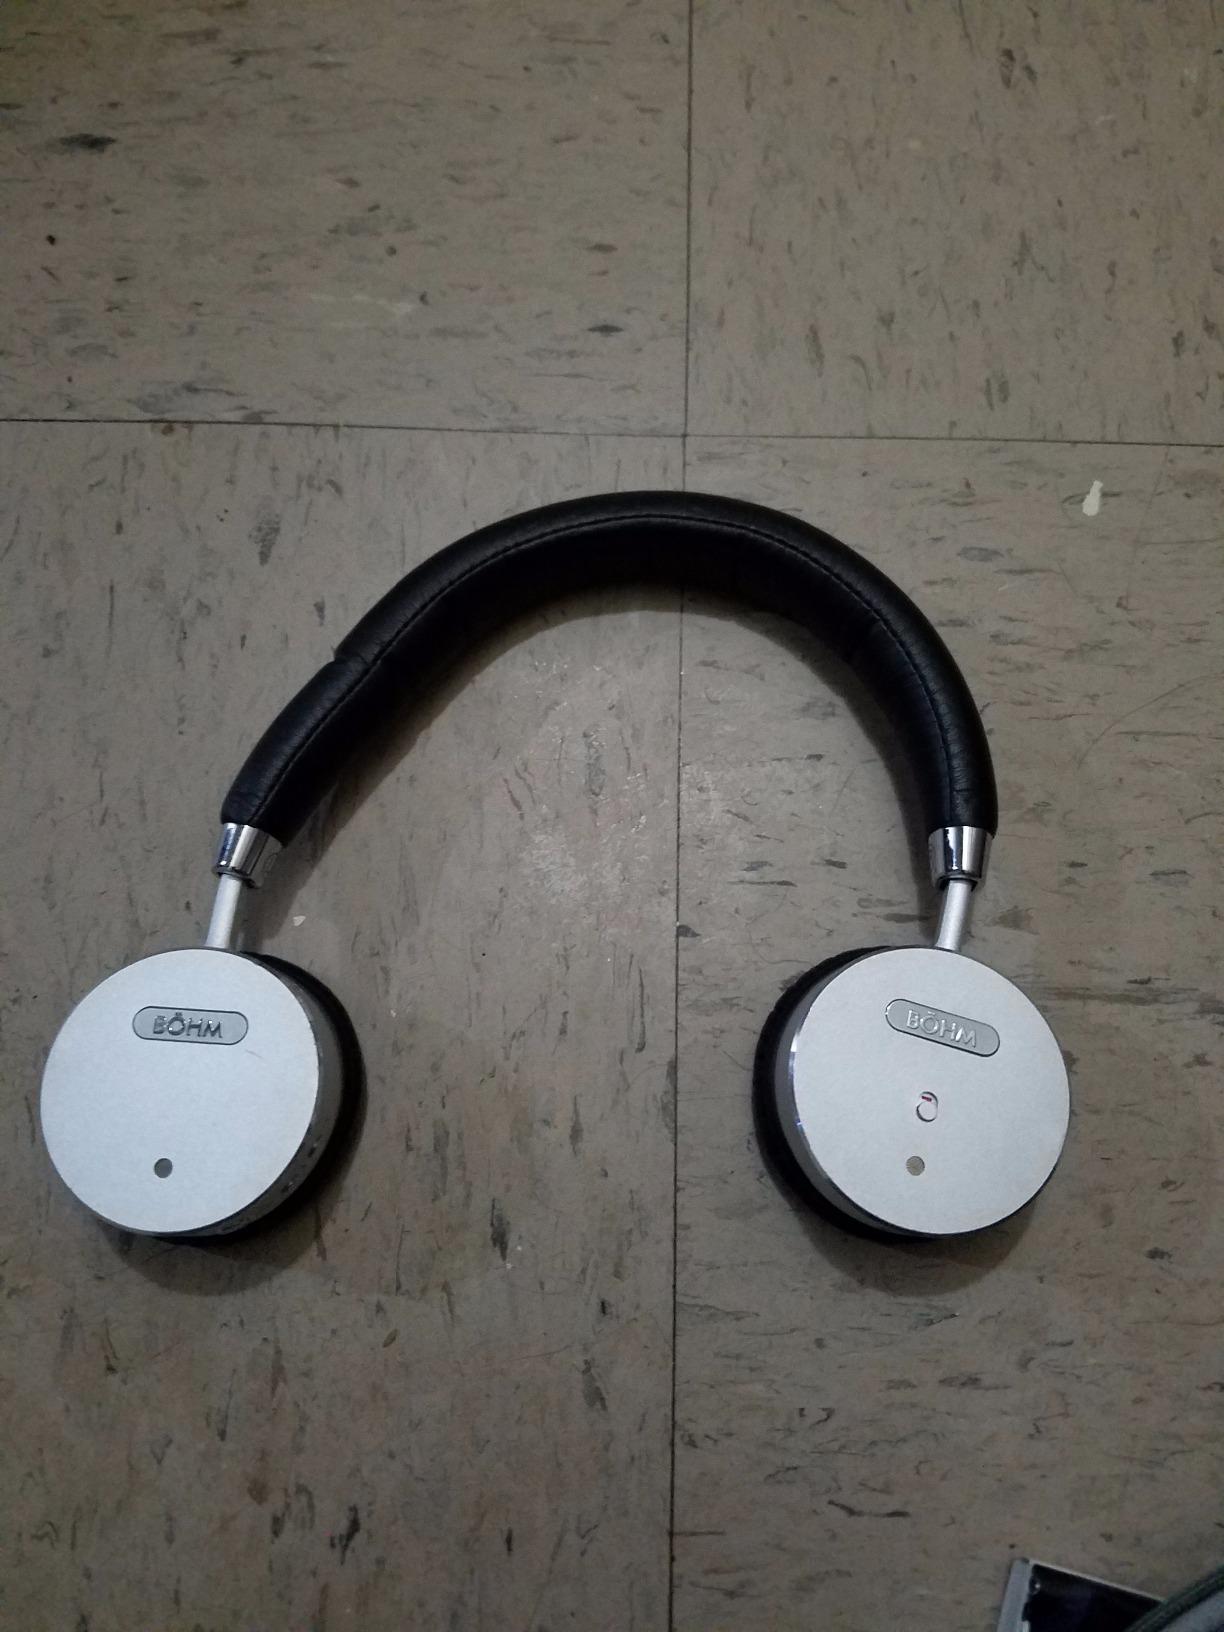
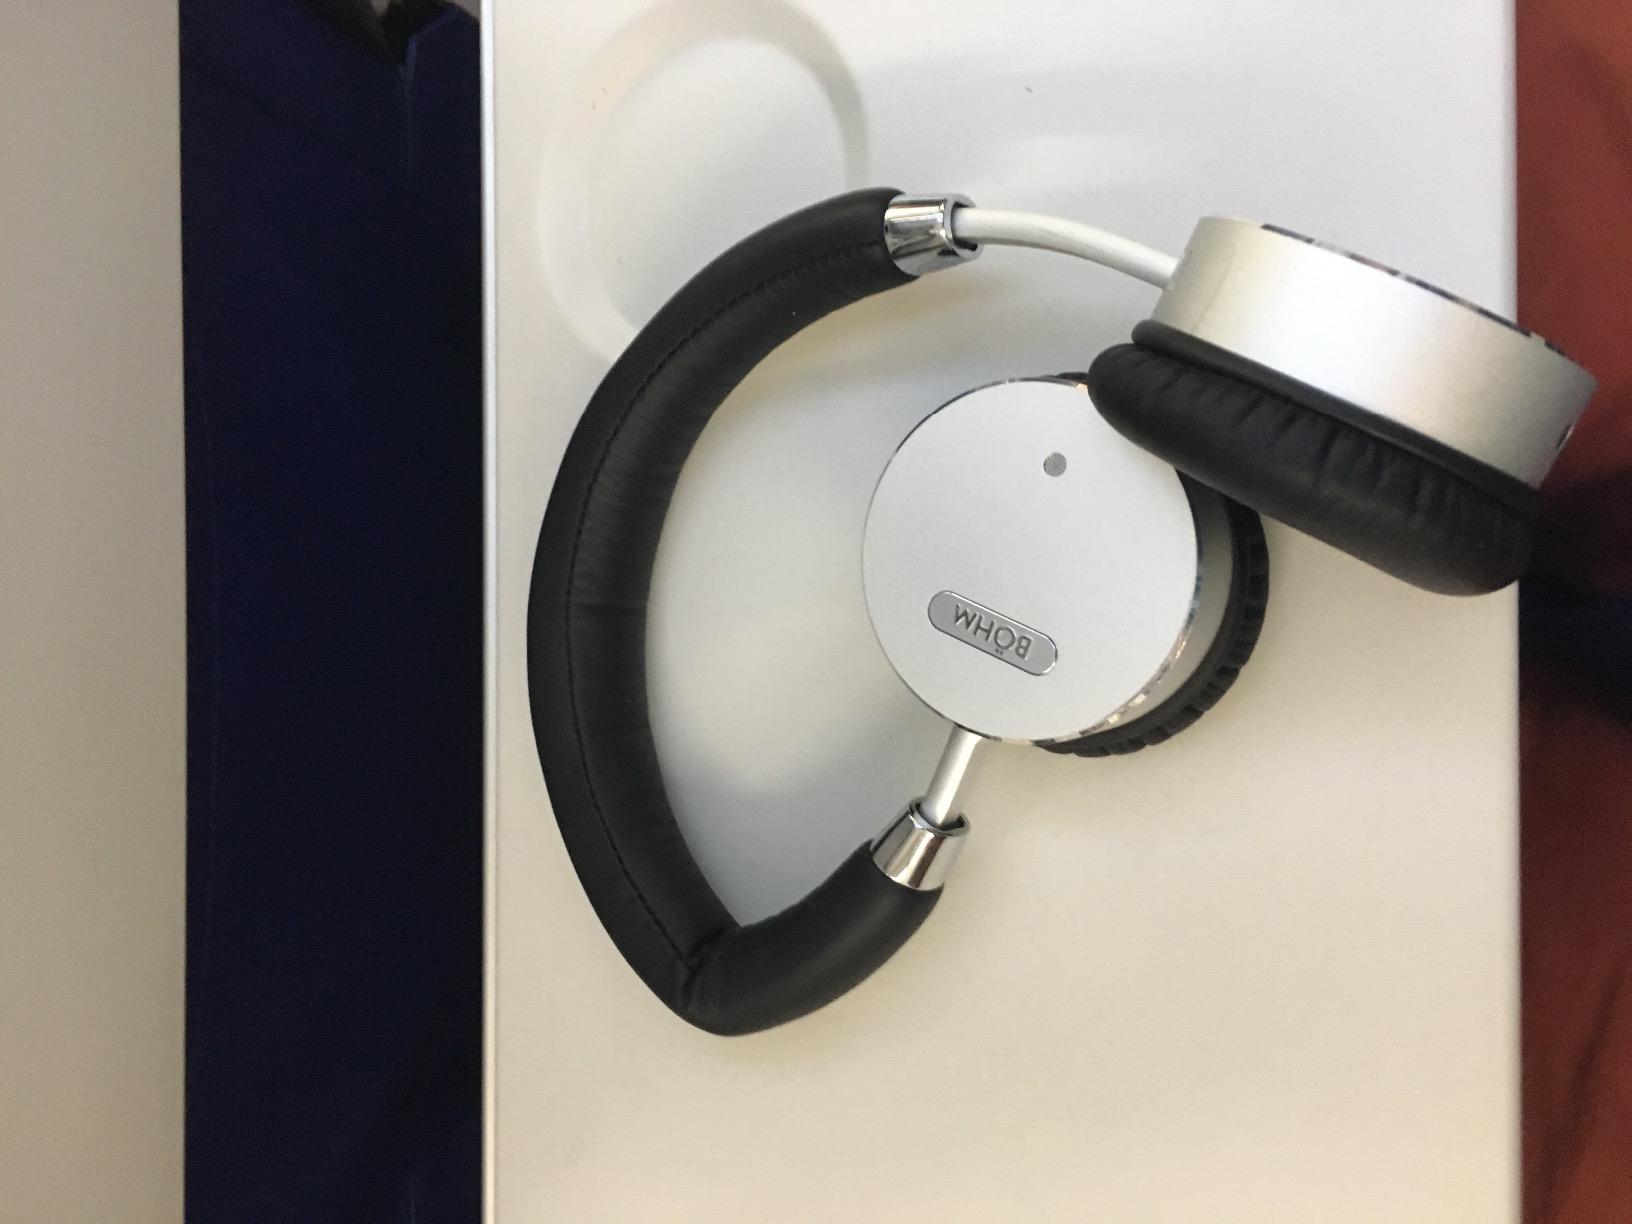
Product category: headphones
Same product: yes